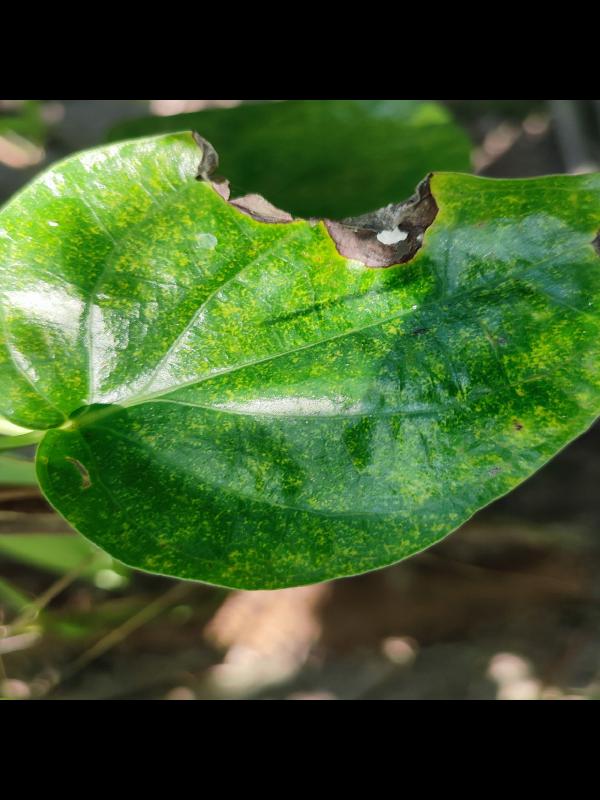
Label: Bacterial_Leaf_Disease